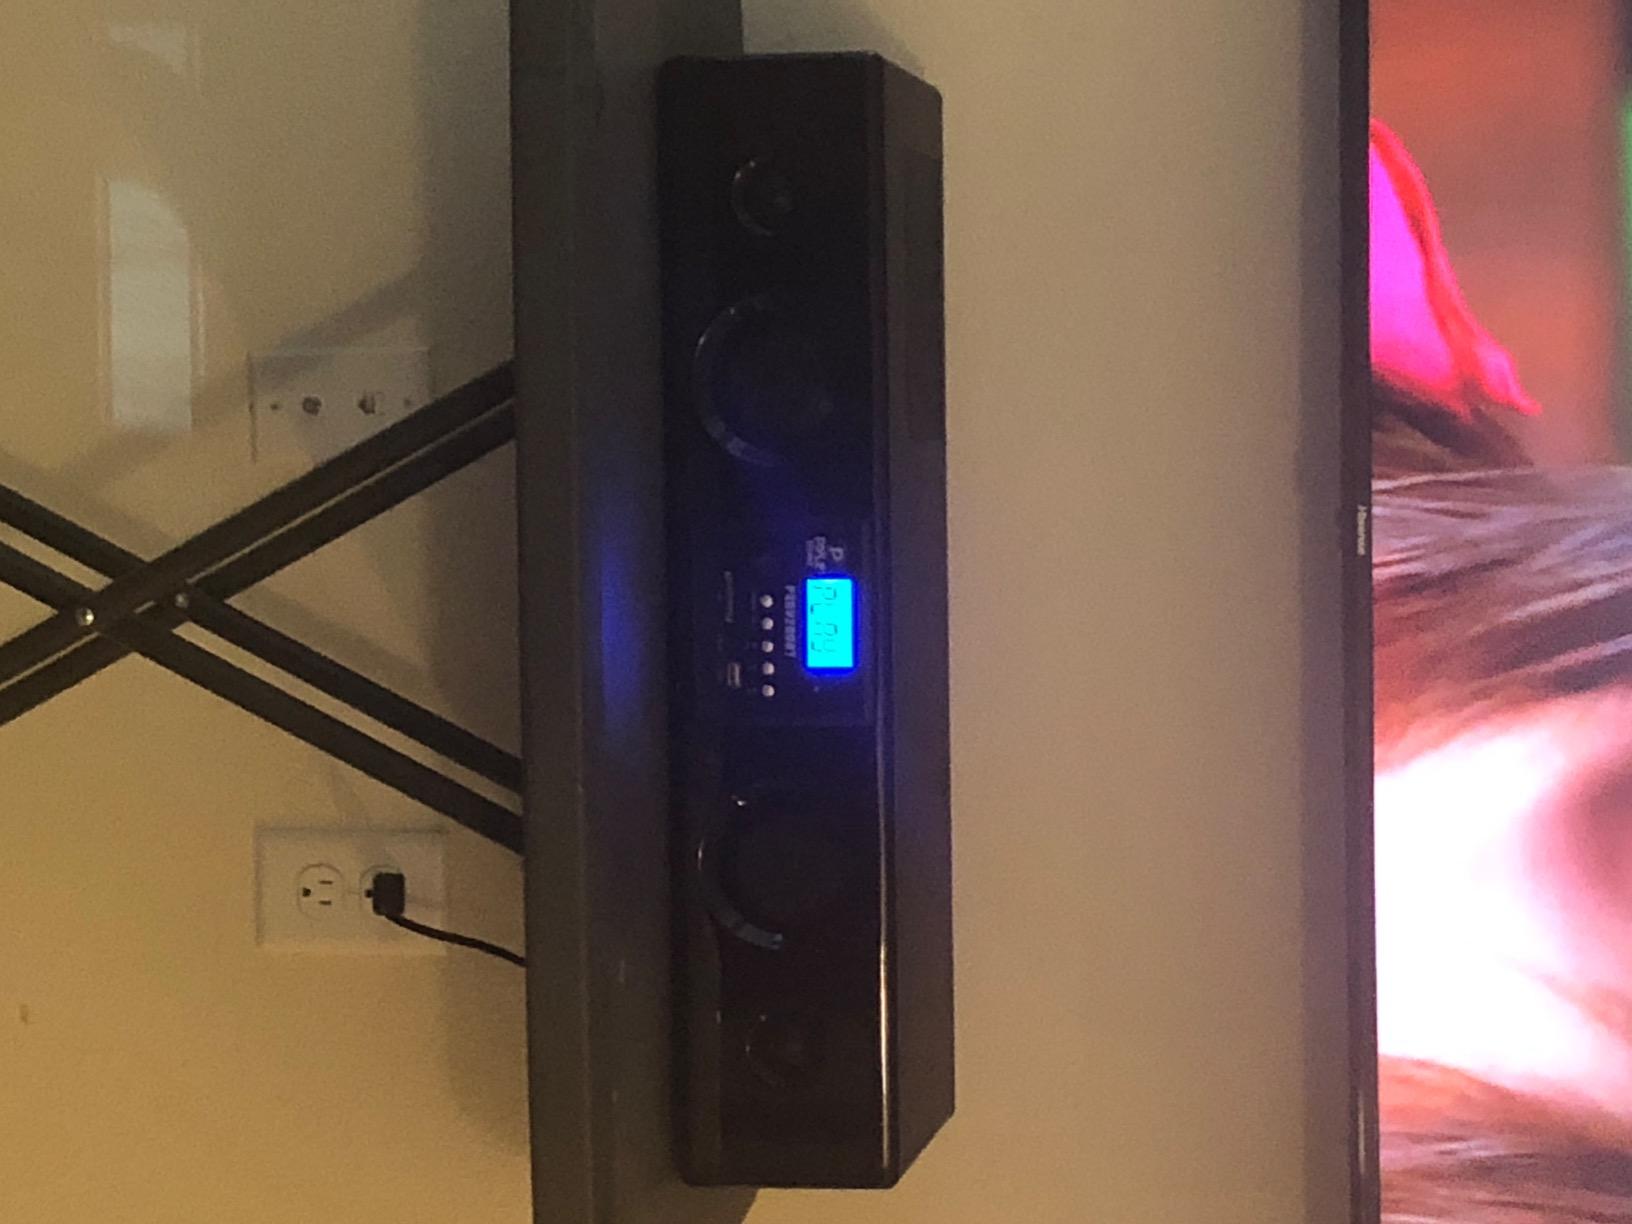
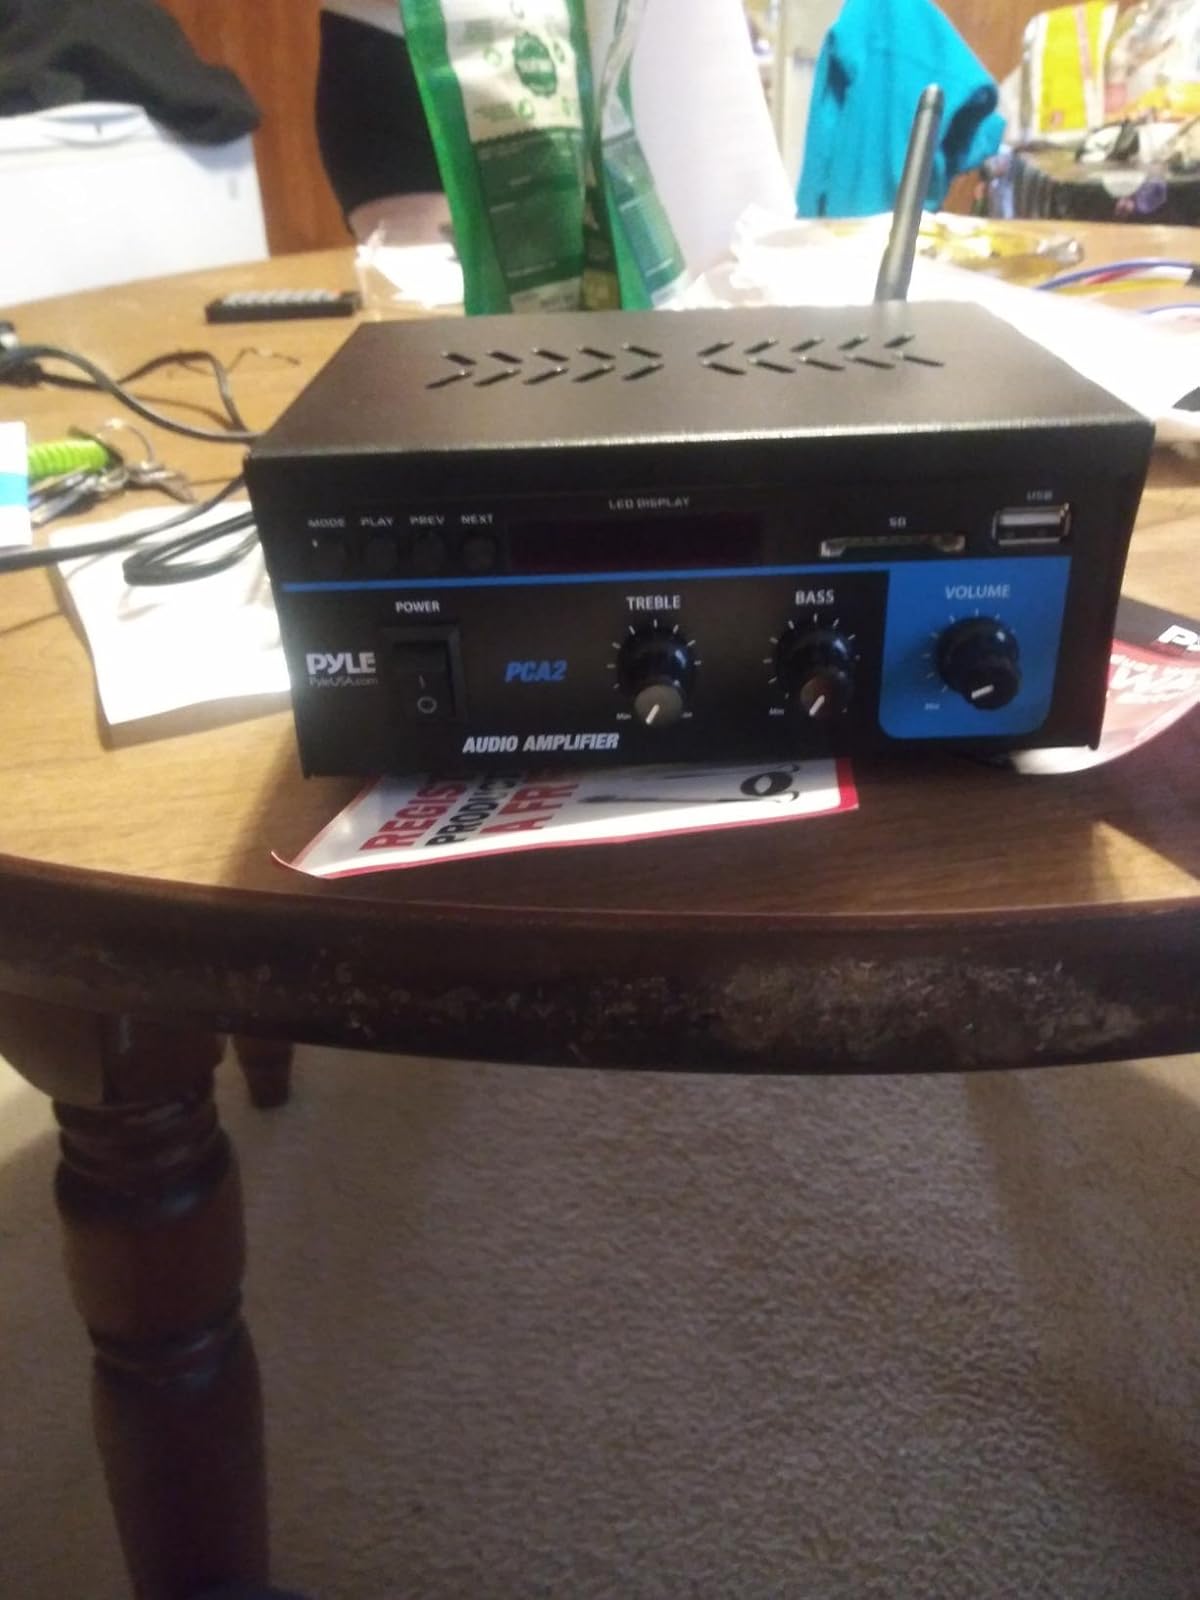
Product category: speaker
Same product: no